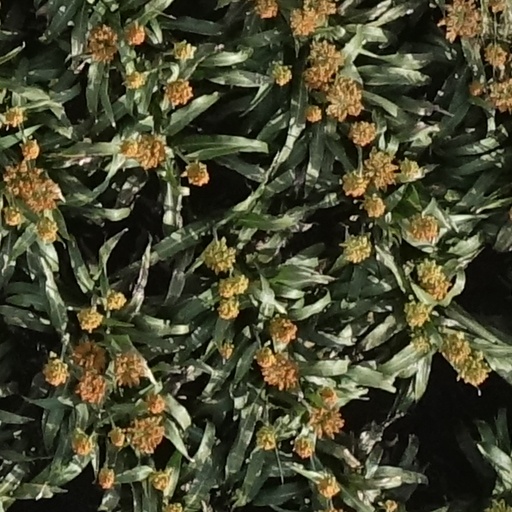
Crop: sorghum